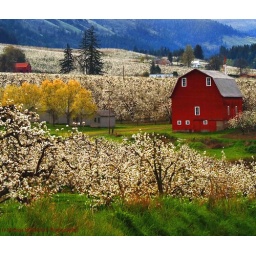
I changed this to crop out the sky and get rid of the white post in the lower left corner.